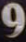
Number: 9